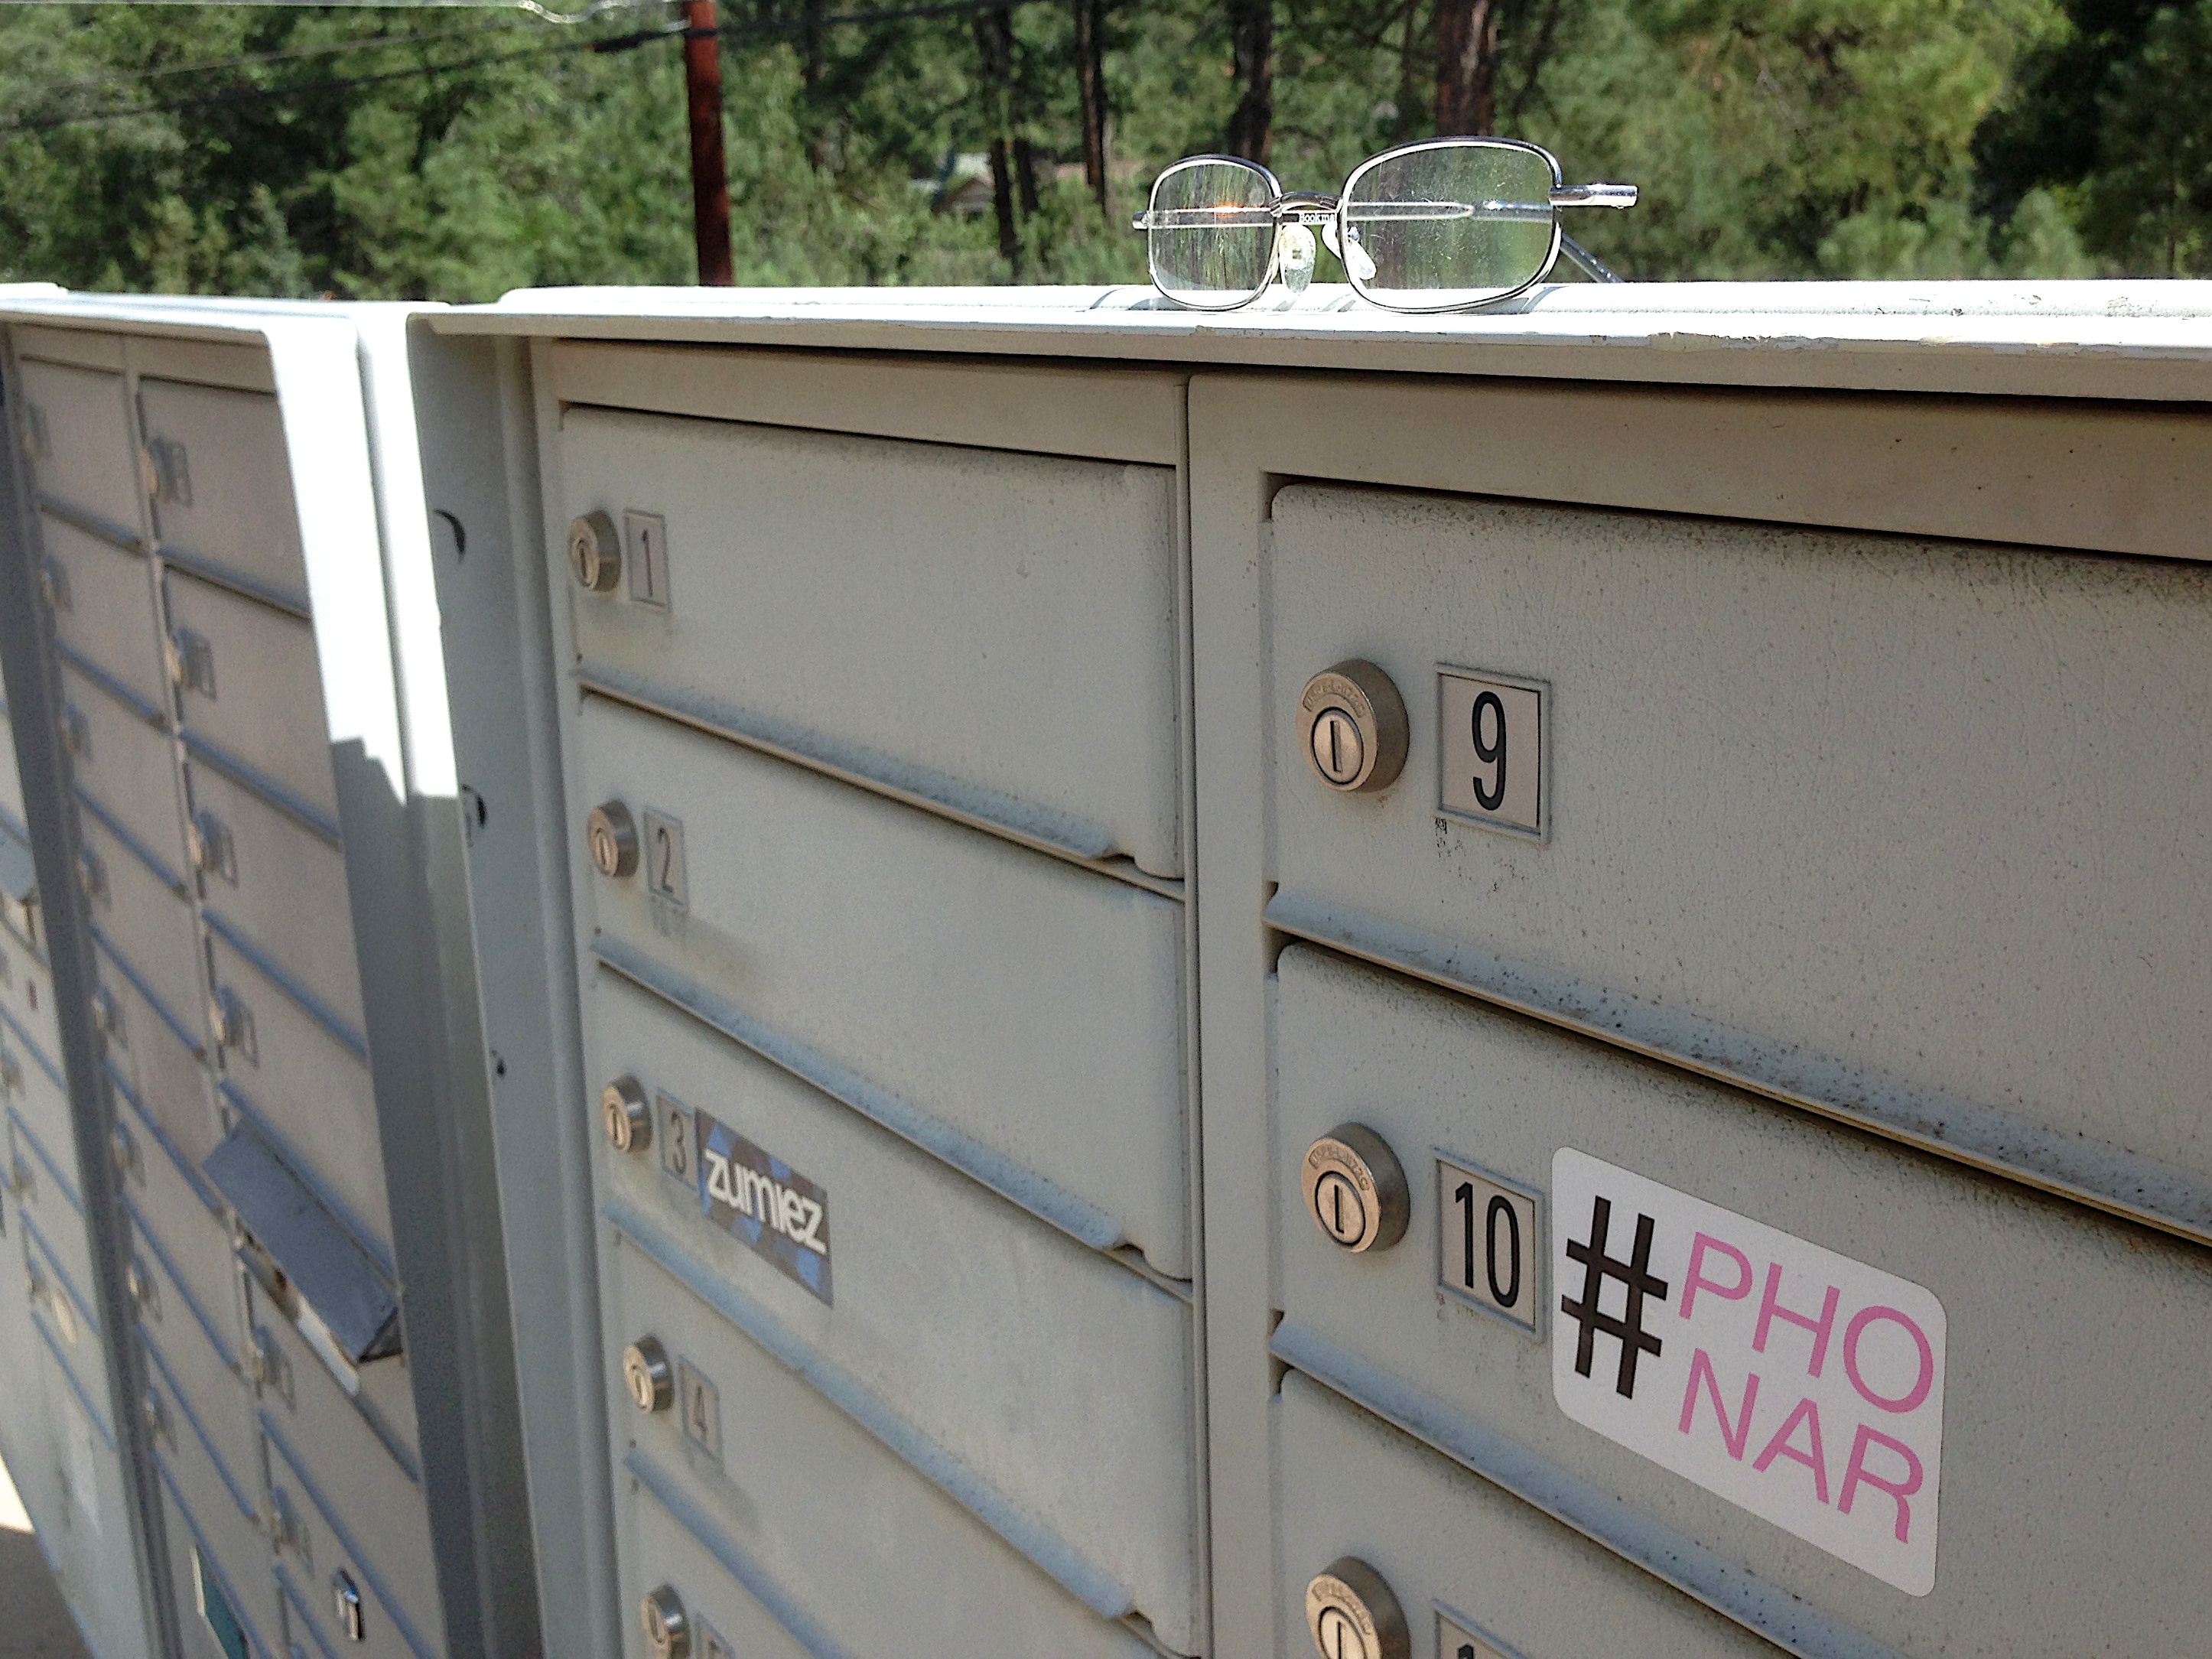
home, wall, furniture, room